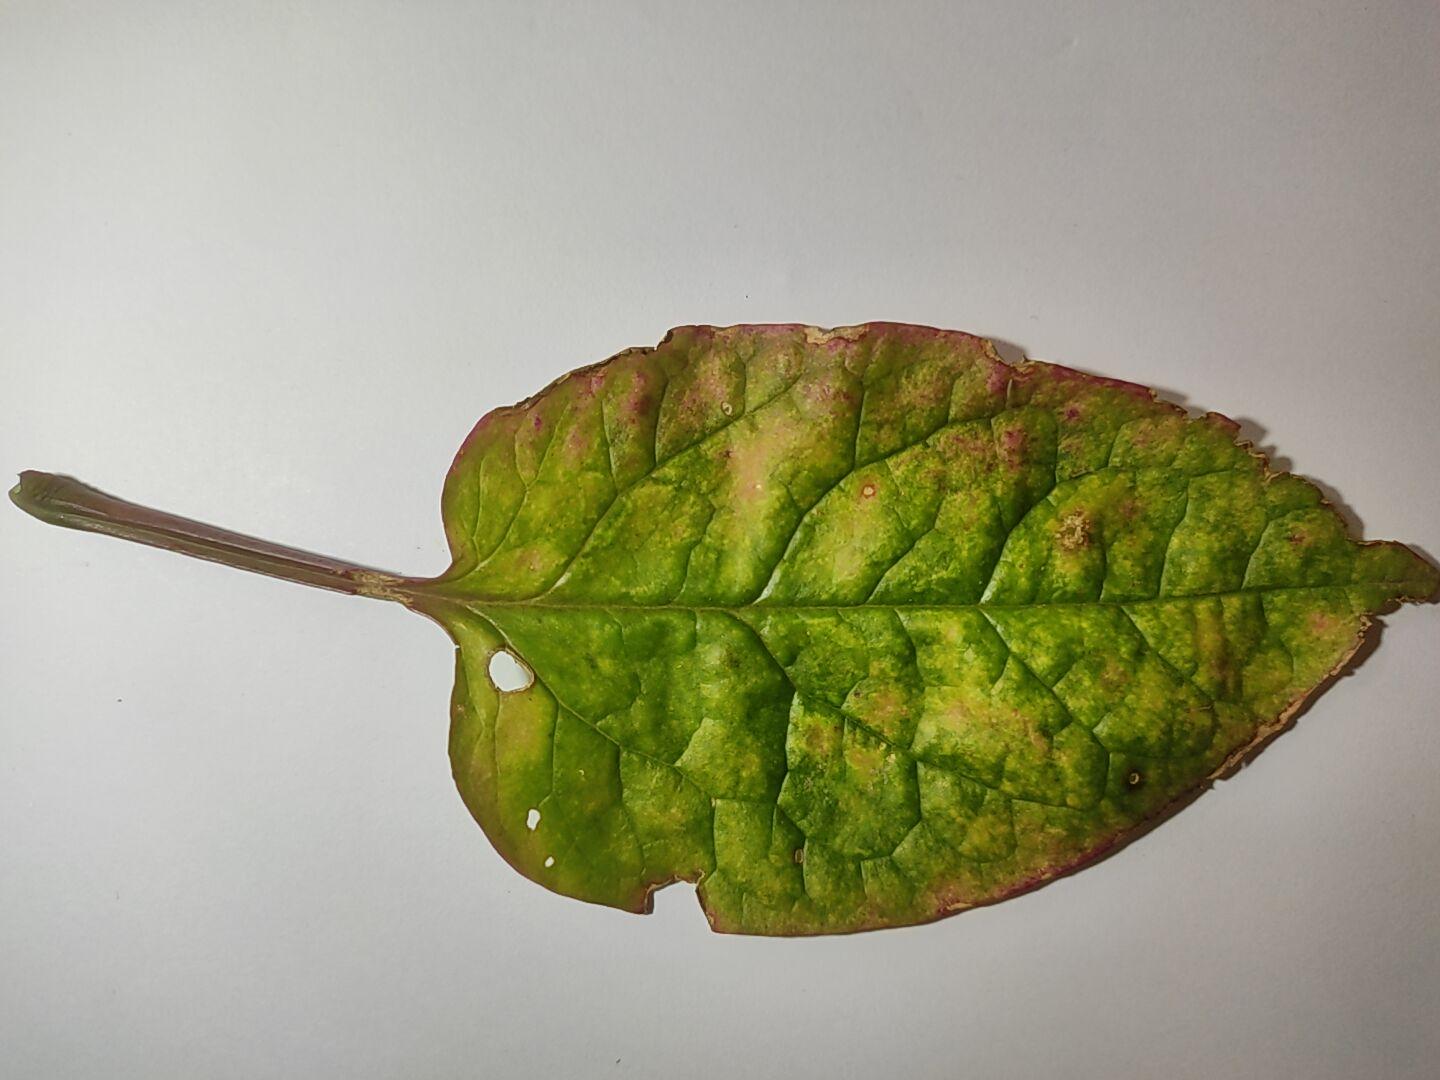
Label: anthracnose_leaf_spot